Athletics at the 2020 Summer Olympics – Women's high jump

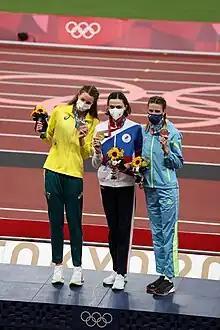

The women's high jump event at the 2020 Summer Olympics took place on 5 and 7 August 2021 at the Japan National Stadium. Even though 32 athletes qualified through the qualification system for the Games, only 31 took part in the competition. This was the 22nd appearance of the event, having appeared at every Olympics since women's athletics was introduced in 1928.